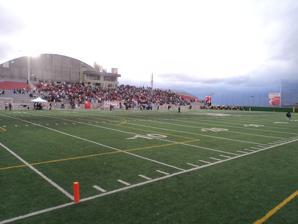
Building: Estadio José Ortega Martínez
Country: Mexico
Year built: 2010
Estadio José Ortega Martínez Location Naucalpan de Juárez , State of Mexico , Mexico Coordinates 19°30′25.8″N 99°15′52.5″W / 19.507167°N 99.264583°W / 19.507167; -99.264583 Owner Universidad del Valle de México Operator Universidad del Valle de México Capacity 3.700 Surface Artificial turf Construction Opened 2010 Construction cost > 100,000,000 MXN$ Tenants Linces Lomas Verdes ( ONEFA ) 2010–present Águilas Blancas ( ONEFA ) 2010–present Burros Blancos ( ONEFA ) 2010–present Raptors Naucalpan ( LFA ) (2018, 2020, 2023-present) The Estadio José Ortega Martínez also known as Valley Bowl Stadium , is a stadium of football with capacity for 3,700 people located in Naucalpan , State of Mexico , campus Lomas Verdes Universidad del Valle de Mexico . The stadium is the home team american football representative of the university, the Linces Lomas Verdes . The property had a cost of over 100 million pesos and was opened to house the major league games of the ONEFA from the 2010 season. The stadium has synthetic grass , bucket seats, dressing rooms, bathrooms, electronic scoreboard, food area, large capacity light lighting, and a press box for the height of the yard 50. References